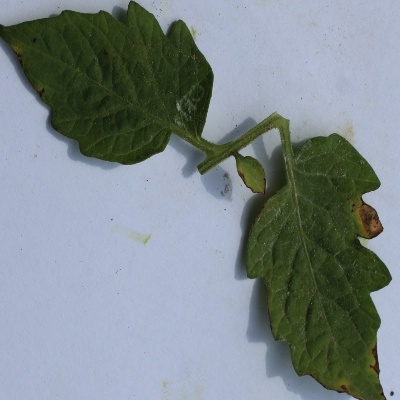
Crop: Tomato
Condition: leaf blight